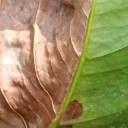
Label: Phoma